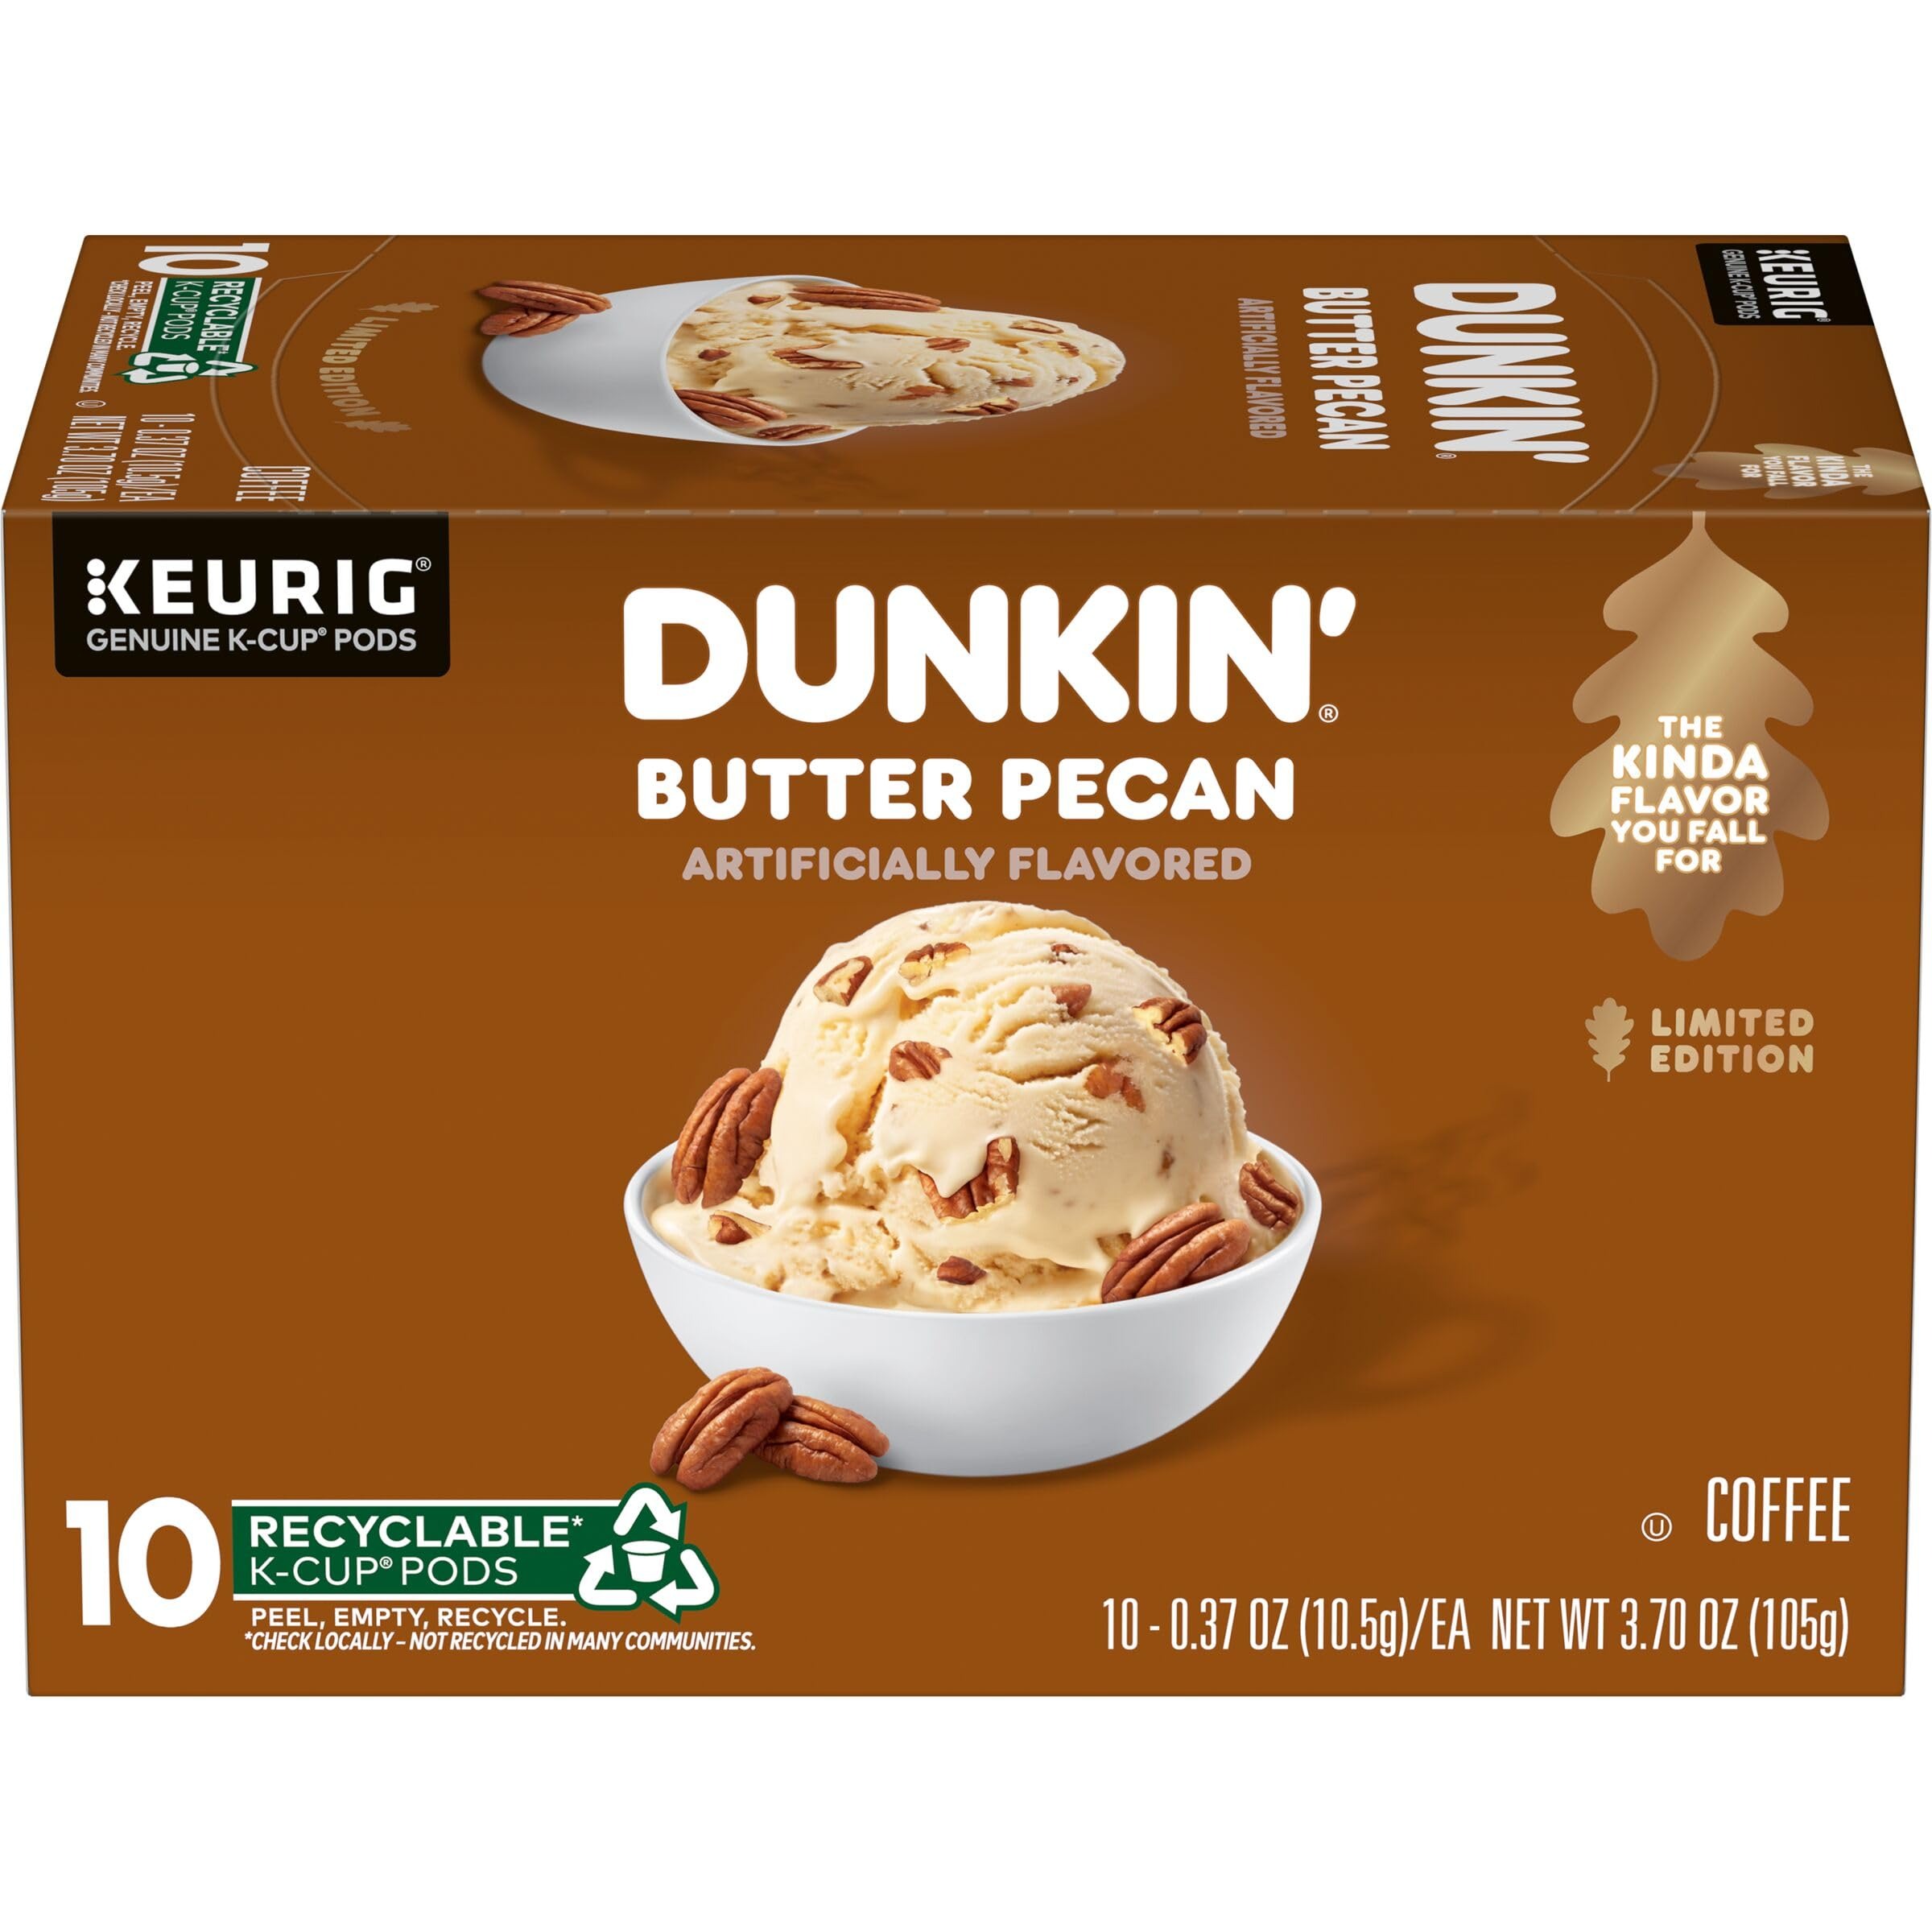
Item Name: Dunkin’ Butter Pecan Artificially Flavored Coffee, K-Cup Pods, 10 Ct.
Bullet Point 1: Contains one (1) 10-count box of Dunkin’ Butter Pecan artificially flavored coffee K-Cup pods
Bullet Point 2: A rich and smooth medium roast coffee
Bullet Point 3: Flavor notes of sweet vanilla ice cream, buttery roasted pecans, cinnamon and brown sugar
Bullet Point 4: K-Cup pods are compatible with virtually any Keurig coffee maker
Bullet Point 5: Enjoy the great taste of this limited-edition Dunkin’ flavor at home
Value: 10.0
Unit: Count

Price: 15.715